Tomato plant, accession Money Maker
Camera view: bottom (45 deg); turntable rotation: 240 degrees
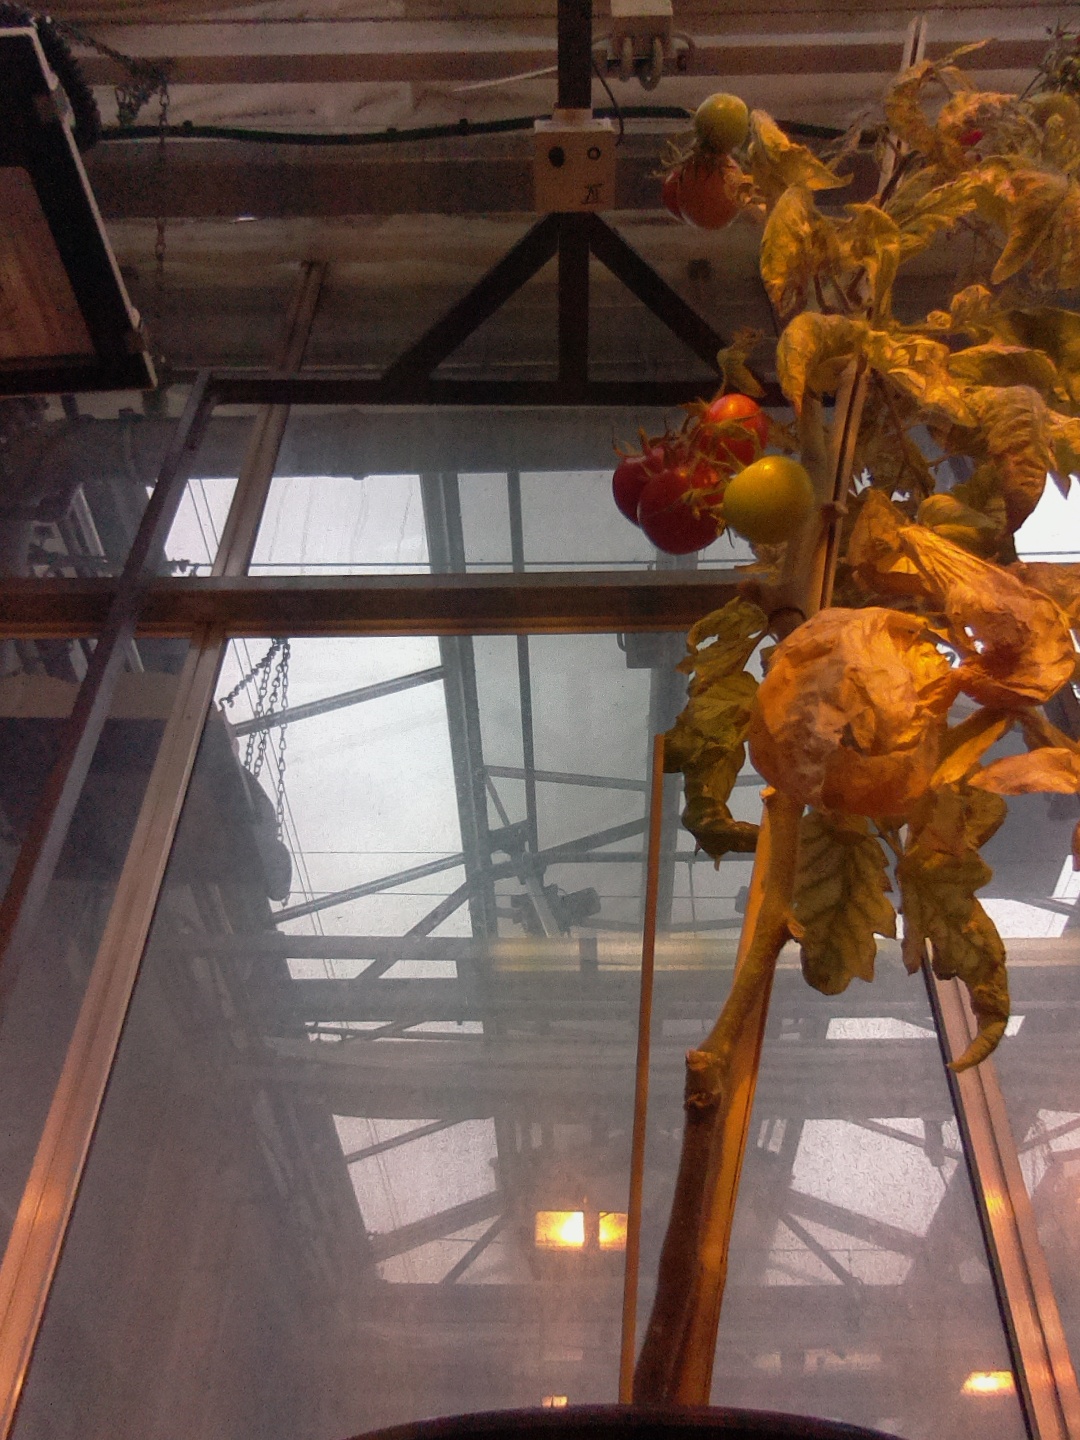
BBCH growth stage 89: 90%-100% of fruits show typical fully ripe color